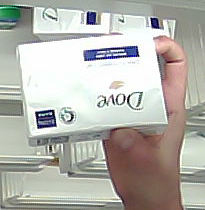
Product: dove_soap